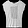
Label: T - shirt / top